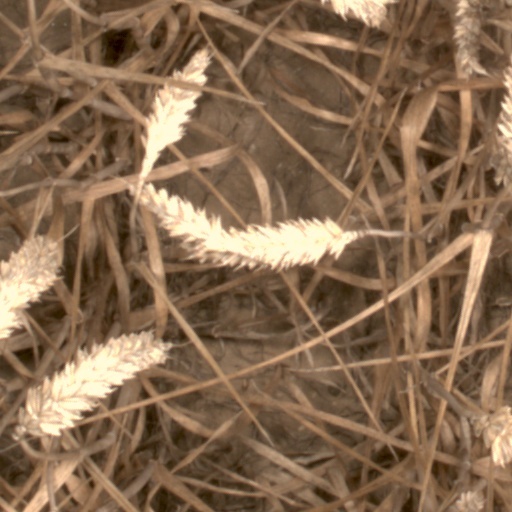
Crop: wheat